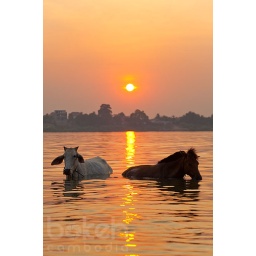
A cow and a pony enjoying a bath in the Mekong | Kandal Province, Cambodia